Actuaria

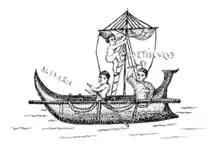
Reproduction of a 3rd century depiction of an "actuaria" from the Altiburus mosaic. The figure towards the bow of the ship is beating the time for the rowers with a mallet; from photo by Paul Gauckler, 1911.

An actuaria (plural: "actuariae"; a short form of navis actuaria, "ship that moves") was a type of merchant galley used primarily for trade and transport throughout the Roman Empire. In Greek, they were also known by the term akatos (ἄκατος; plural: "akatoi"). The "actuaria" was equipped with sails as well as oars. It was more expensive to operate than merchant sailing ships, and was used where speed and reliability were prioritized. It could carry both passengers and wares such as honey, cheese, meat, and even live animals intended for gladiator combat.